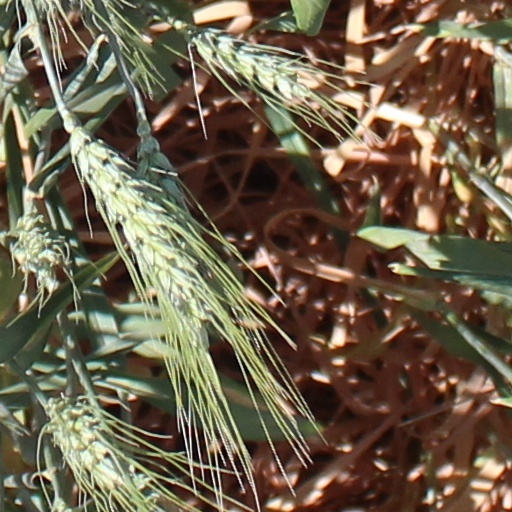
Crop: wheat